Riverdale High School (Georgia)

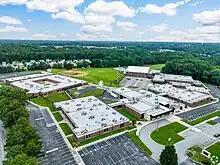
A drone aerial view of the school's campus from above, picture taken in 2022.

In the Summer of 2018, the bid to renovate Riverdale High was awarded in June 2018 and most renovation phases have been completed in early August 2019, a year ahead of schedule then projected before. The additional renovations will give the existing campus a whole new modern facade exterior, a new roof, and a greenhouse. Inside, restrooms, kitchens, media center, classrooms, science labs, and special education classrooms will get an overhaul. The HVAC and electrical systems as well as telephone, surveillance systems, data cabling, intercoms, and fire alarm system will be upgraded. This is the second project in as many years at Riverdale High since the opening of the school's new gymnasium back in October 2017.